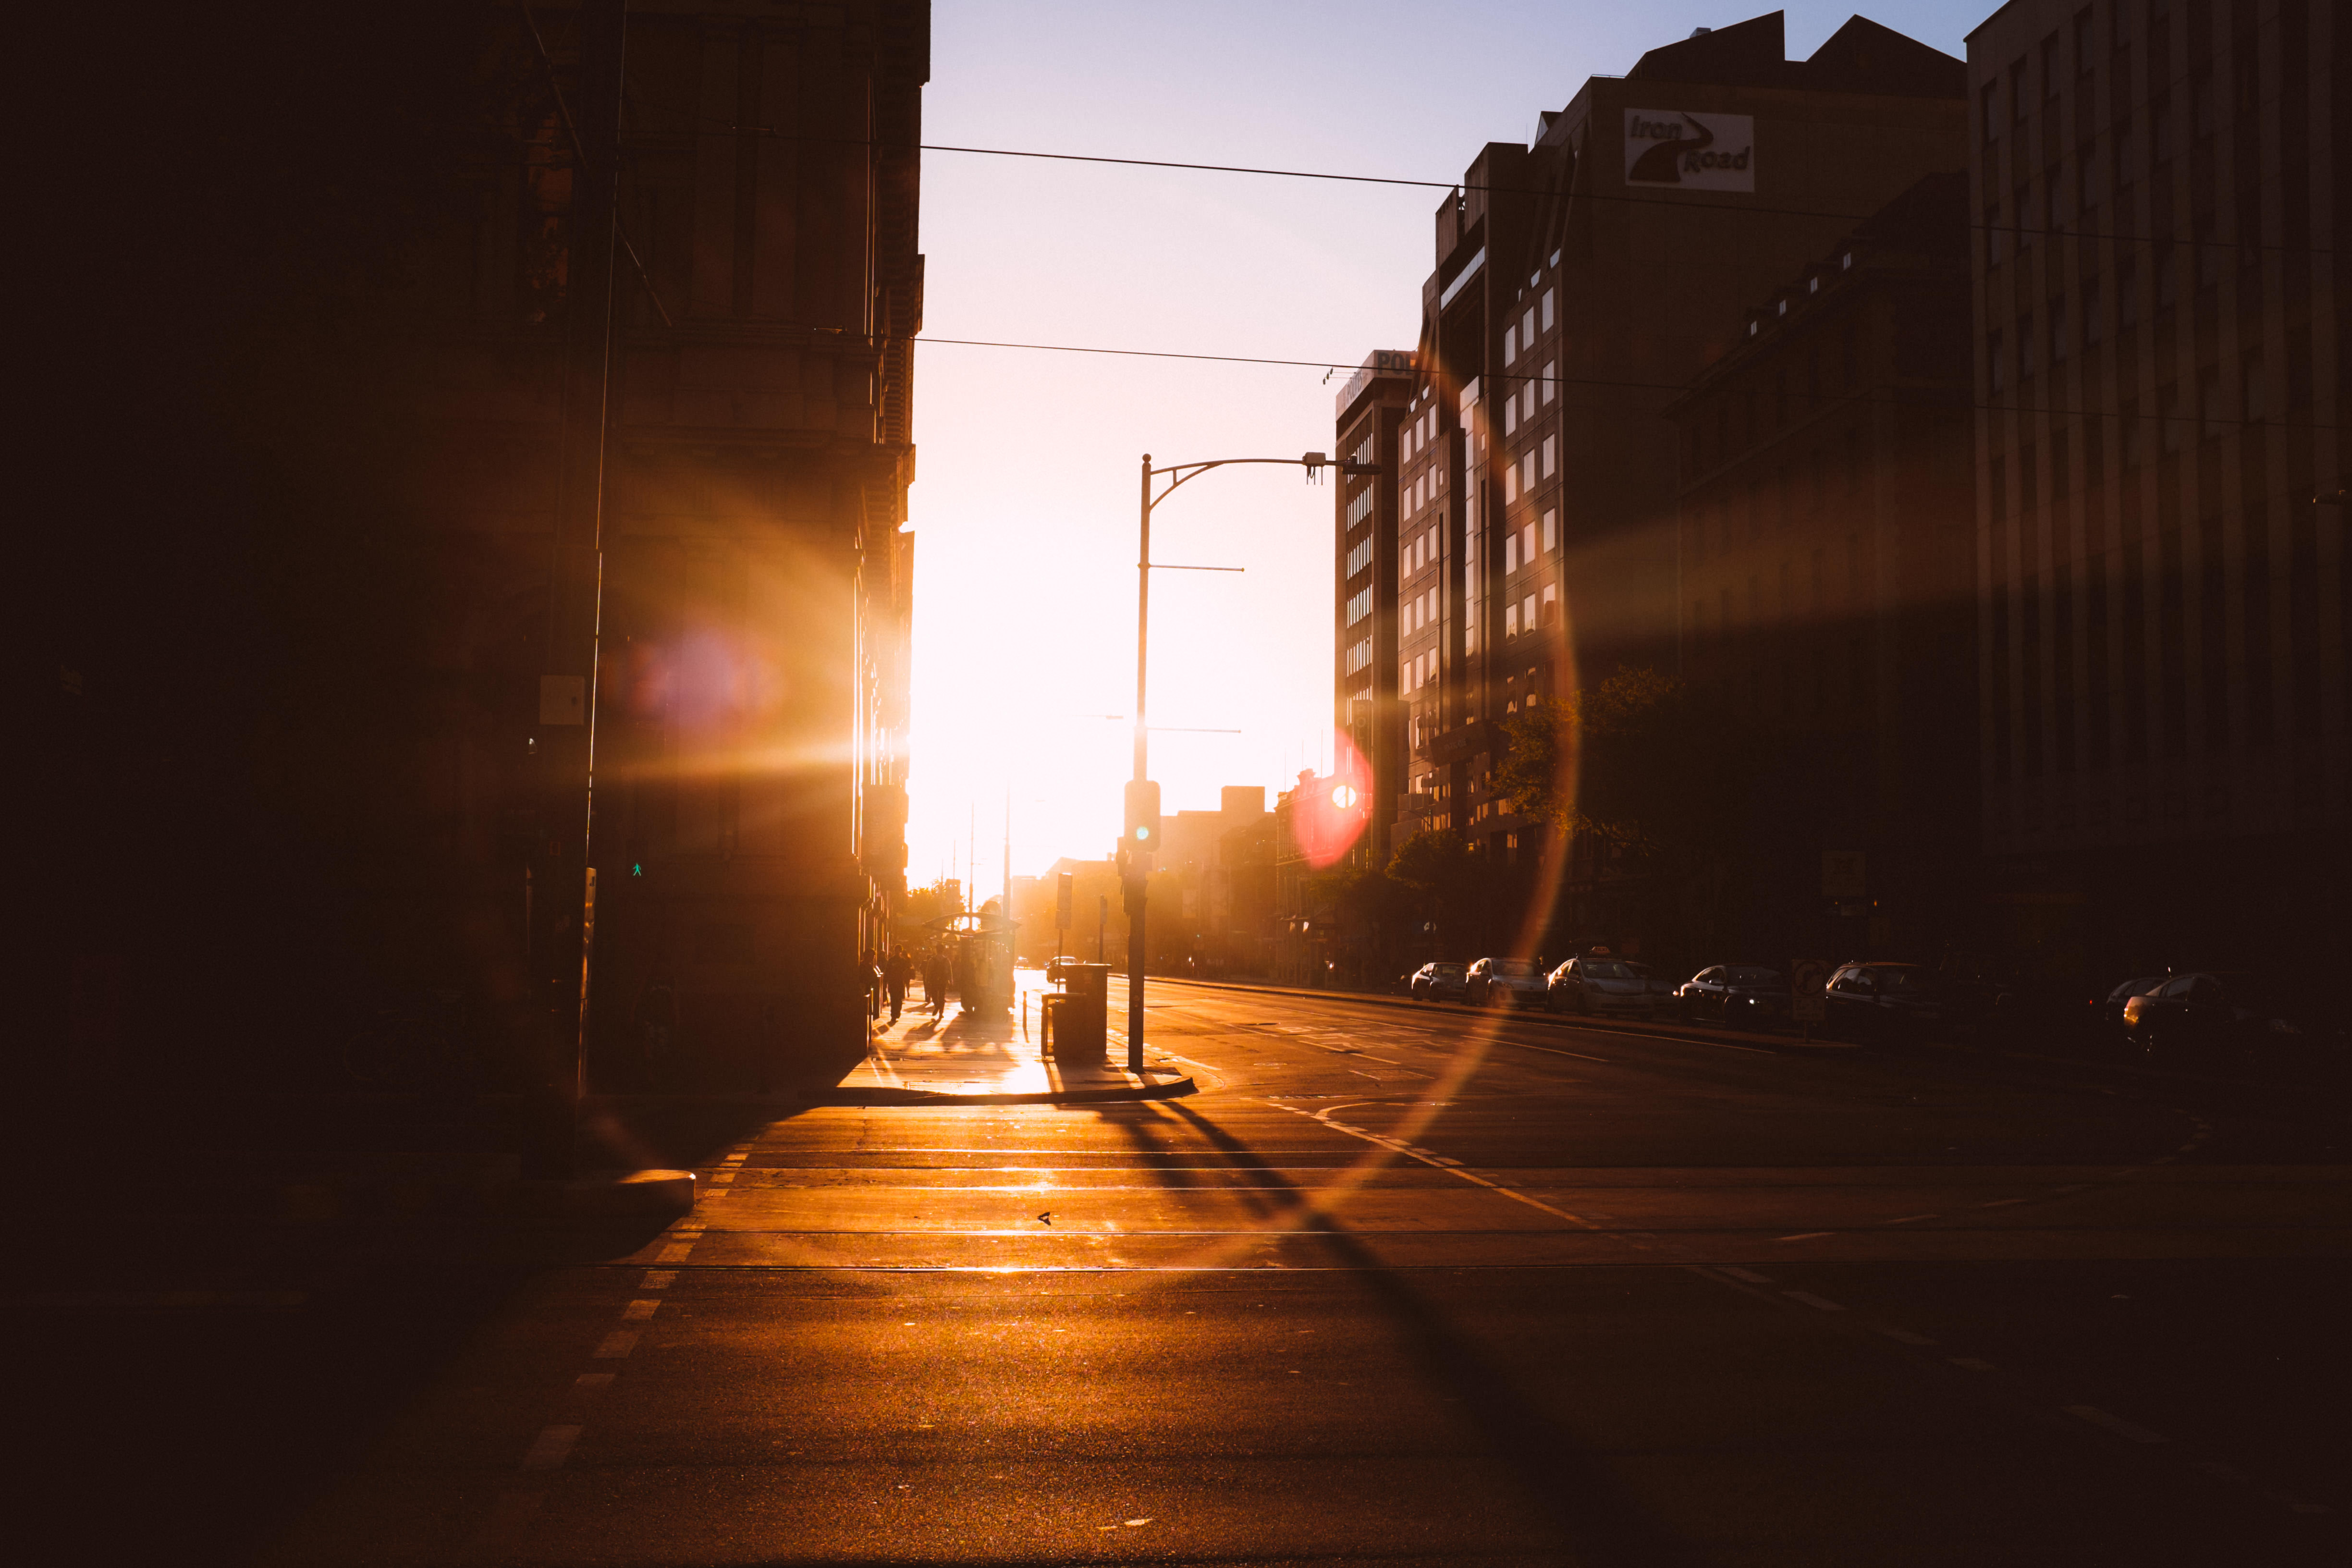
silhouette, light, blur, people, sunset, road, street, car, night, sunlight, morning, building, dawn, city, urban, travel, dark, motion, dusk, evening, darkness, street light, lighting, lamppost, infrastructure, shape, sun glare, transportation system